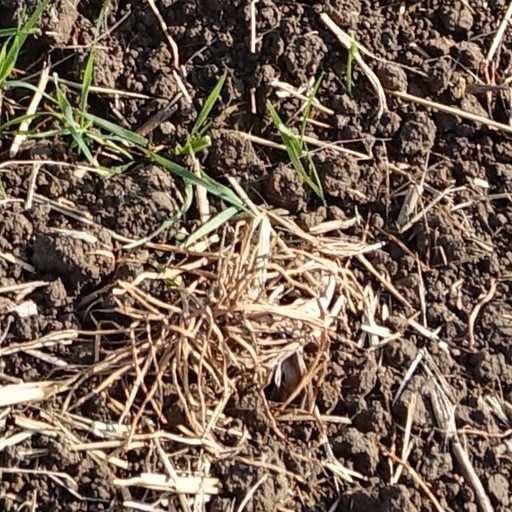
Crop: wheat